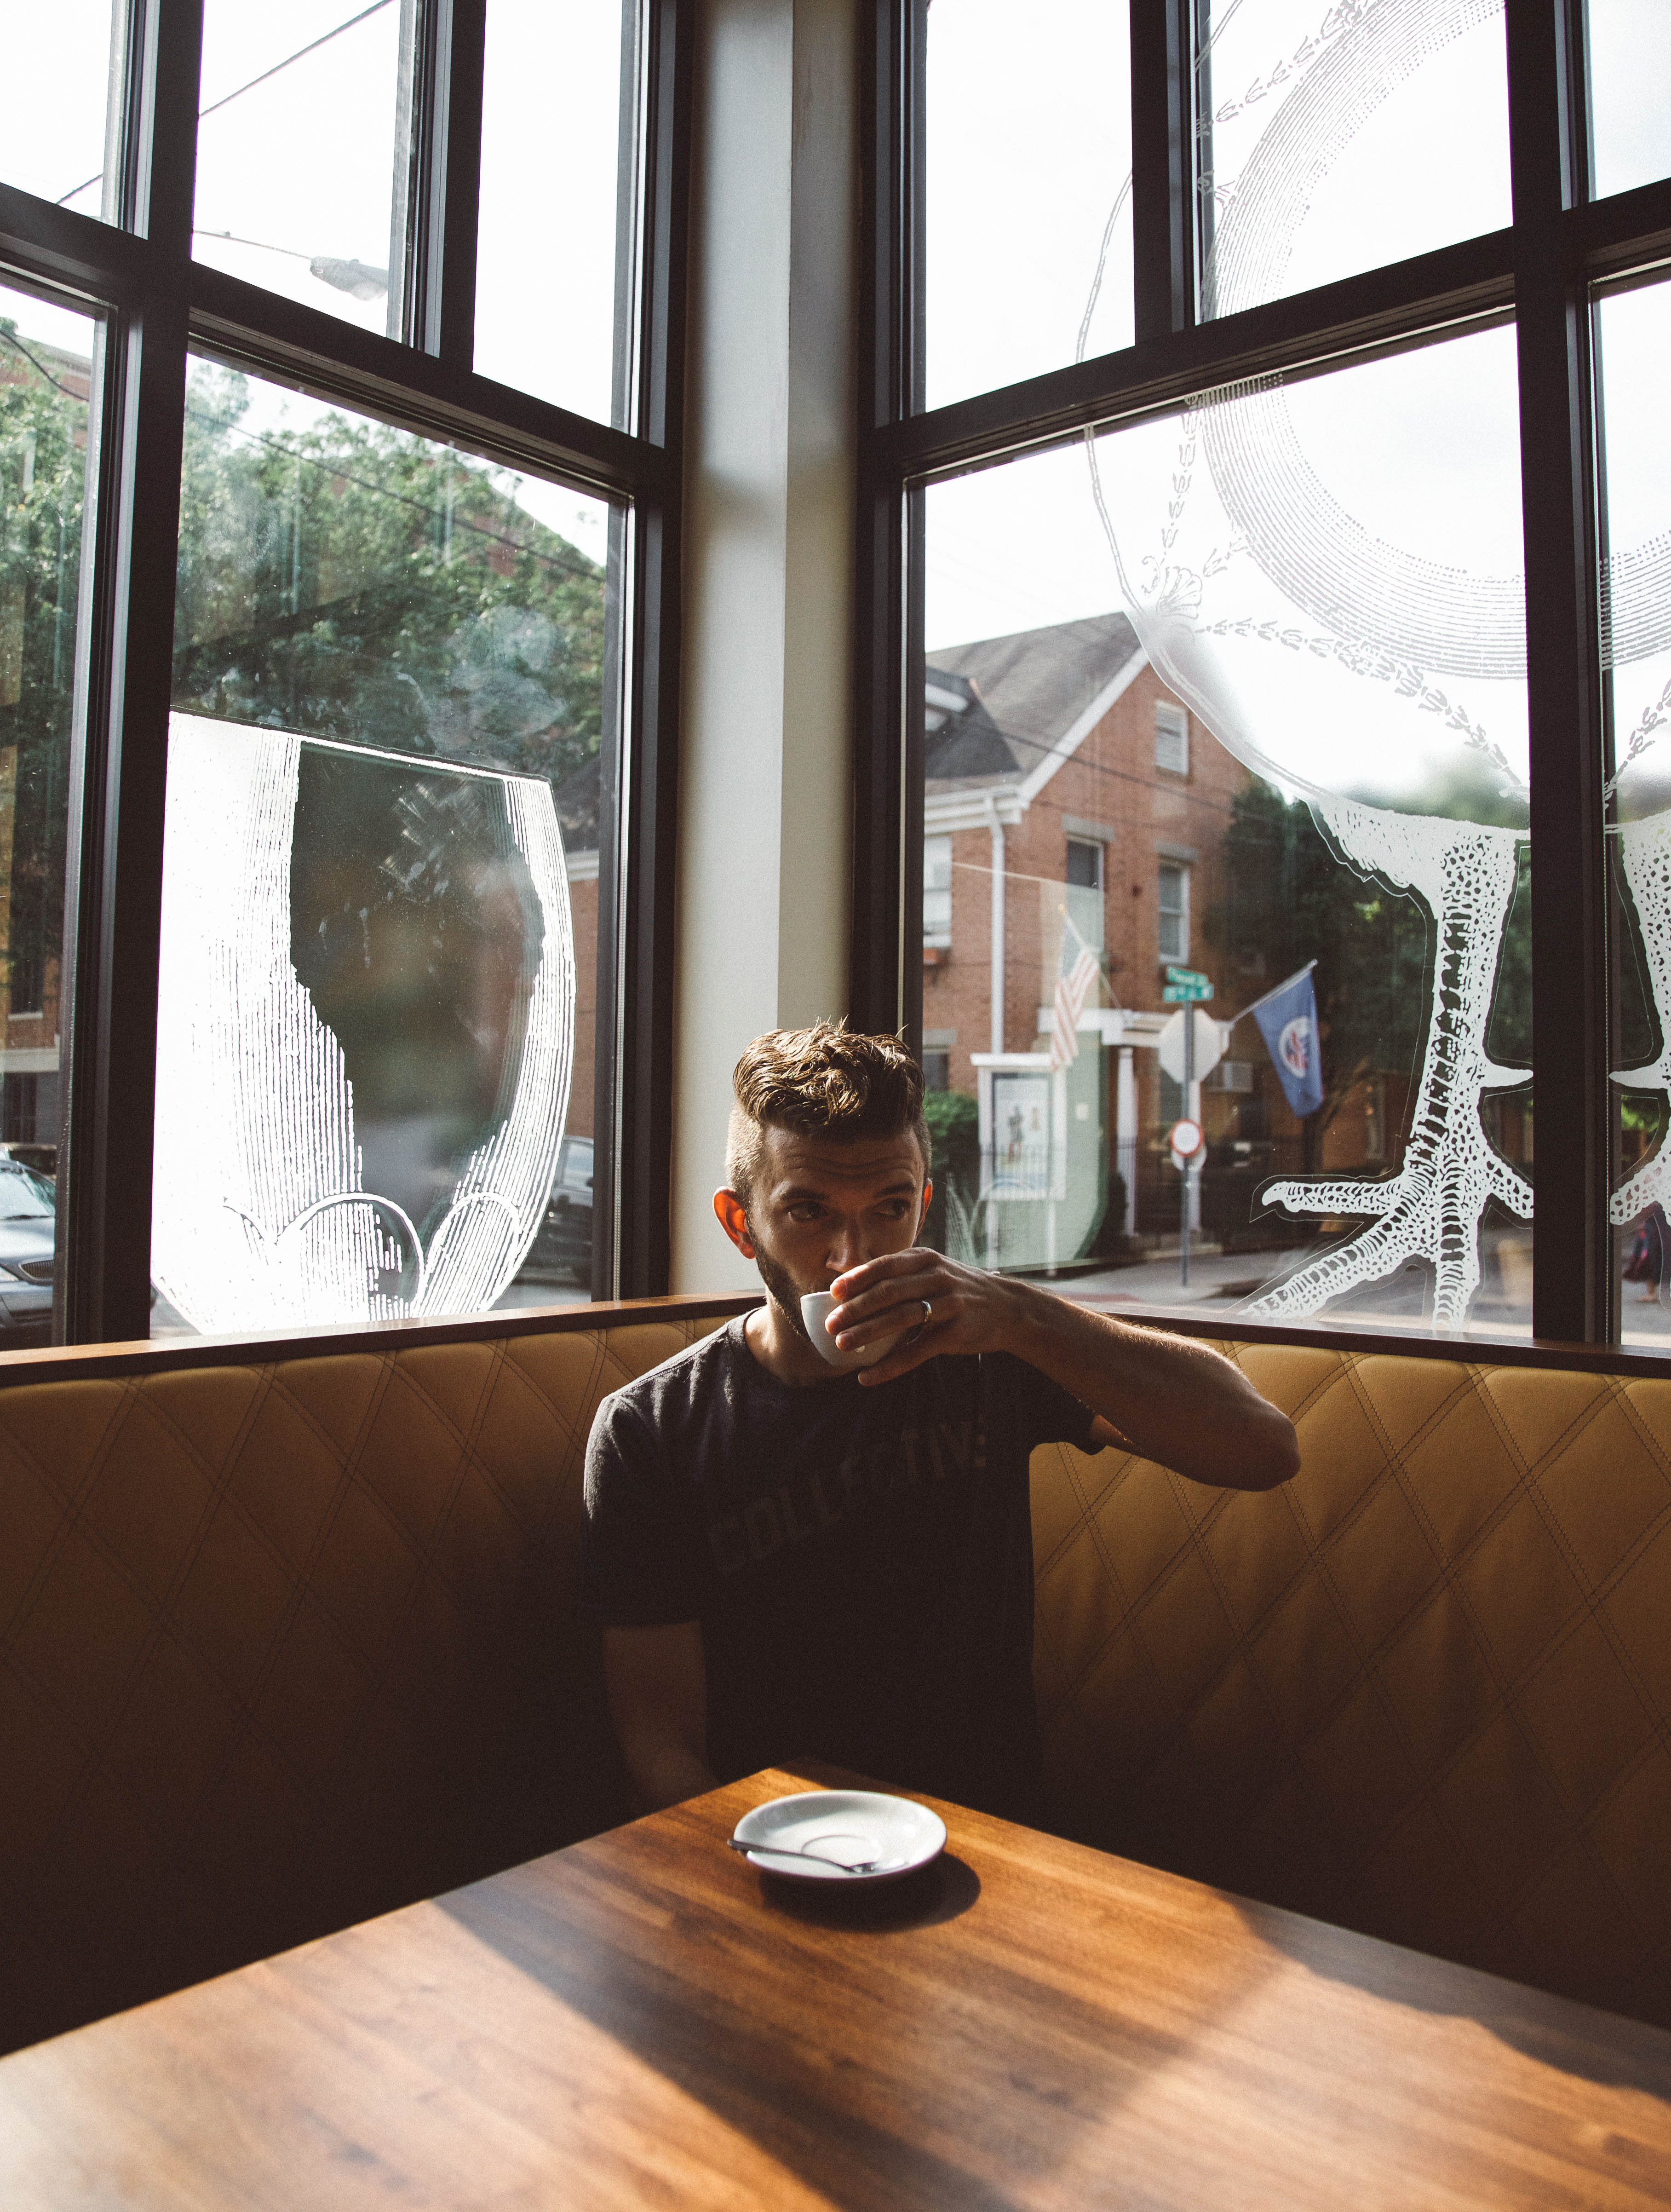
man, table, wood, house, seat, window, glass, home, living room, interior design, indoors, design, daylight, windows, estate, window covering